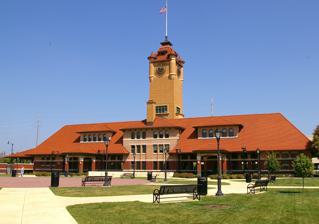
Building: Springfield Union Station (Illinois)
Country: United States of America
Year built: 1898
Not to be confused with Springfield Union Station (Massachusetts) . United States historic place Union Station U.S. National Register of Historic Places The former Springfield Union Station is a component of the Lincoln Presidential Library Visitor Center Location 500 East Madison Street, Springfield , Illinois Coordinates 39°48′13″N 89°38′55″W / 39.80361°N 89.64861°W / 39.80361; -89.64861 Built 1898 Architect Francis T. Bacon Architectural style Richardsonian Romanesque NRHP reference No. 78001189 Added to NRHP November 27, 1978 Springfield Union Station is a former train station in Springfield, Illinois , which is currently part of the Abraham Lincoln Presidential Library and Museum . The Richardson Romanesque -style station is located at 500 East Madison Street in downtown Springfield, adjacent to the Lincoln Presidential Library. Springfield Union Station opened in 1898 and served trains until 1971, when Amtrak consolidated its services at the former Chicago & Alton depot three blocks west. After the end of train service, Union Station was used by Illinois state government offices and multiple private businesses. The building was listed on the National Register of Historic Places in 1978, and reopened to the public as part of the Abraham Lincoln Presidential Library and Museum complex in 2007. History January 1901 Illinois Central advertisement promoting their new Chicago–Springfield–St. Louis through route. Springfield Union Station was designed in the Richardson Romanesque style in 1896 as a combined passenger terminal for several railroads serving Springfield, including the Baltimore and Ohio Railroad , Chicago, Peoria and St. Louis Railroad , Illinois Central Railroad , and the St. Louis, Peoria and Northern Railway . Although the structure was intended to be used jointly by these railroads, the Illinois Central was the predominant carrier, and the architect was Illinois Central chief architect Francis T. Bacon . The station was built in 1897–1898 at a cost of $75,000, and opened for business on January 2, 1898. During its 73 years of active service, the station carried substantial passenger train traffic to and from Chicago , St. Louis , and other cities. The vast majority of passenger trains serving Springfield Union Station were operated by the Illinois Central Railroad, although when the station was first opened, Illinois Central only served Springfield on a route extending northeast to Clinton , Gilman and Chicago. In 1899, Illinois Central acquired the Springfield to St. Louis segment of the former St. Louis, Peoria and Northern Railway, allowing expansion of Illinois Central service from Springfield south to St. Louis. On June 17, 1900, two premier trains (the Daylight Special and the Diamond Special ) were inaugurated on this route to compete with existing St. Louis–Springfield–Chicago service offered by the Chicago and Alton Railroad . By 1936, the Illinois Central name trains serving Springfield on the same route were the Green Diamond and the Night Diamond. Baltimore and Ohio passenger service through Springfield was secondary in nature, with service over one line from Indianapolis and Decatur to Springfield, and over a second route between Flora , Pana , Springfield and Beardstown . The B&O had been one of the original tenants in Springfield Union Station, but after purchasing the Alton Railroad in 1931, B&O trains were shifted from Union Station to the former Chicago and Alton station. The Indianapolis service was discontinued west of Decatur during World War II , leaving only a single motorcar train serving Springfield on the Flora to Beardstown line. Following the sale of the Alton Railroad to the Gulf, Mobile and Ohio Railroad in 1947, the B&O motorcar train briefly returned to Springfield Union Station before being discontinued on March 24, 1951. Illinois Central's influence is still visible throughout the structure. One example is the detail trim on the wooden stair railing, crafted in the outline of the Illinois Central logo which was in use in 1898. The Chicago, Peoria and St. Louis Railroad, another tenant in Union Station, provided passenger service from Springfield to Peoria and from Springfield to St. Louis via Waverly and Alton . After evolving into the Chicago and Illinois Midland Railroad , the company constructed a new passenger depot near the north end of their Springfield yard, almost two miles north of Union Station. Completion of this smaller station allowed C&IM to withdraw their remaining passenger operations from Springfield Union Station in 1937. Springfield Union Station is one of five significant rail terminals which served Illinois' capital city, and it was constructed in a far more ornate architectural style than the more utilitarian design of the other stations ( Gulf, Mobile and Ohio ; Great Western ; Wabash ; and Illinois Terminal .) The station was operated as a stub-end terminal by Illinois Central, and passenger trains backed into the station using now removed trackage which extended east along Madison Street to the Illinois Central mainline. This awkward operating arrangement reflected the original Illinois Central configuration with Springfield as an endpoint terminal rather than an intermediate station along a route. One of the more prominent features of Springfield Union Station was a three-story (110 ft; 34 m) clock tower. The tower made a striking addition to the Springfield skyline, helping the station become an immediately recognizable landmark. The hands on the clock faces were removed in 1936 as an economy move to avoid maintenance of the clock mechanism, and the tower was removed down to its base during the summer of 1946. Passenger train service to and from Springfield Union Station ended on April 30, 1971, when the Governor's Special, the last Illinois Central passenger train between Springfield and Chicago, was discontinued as a result of the creation of Amtrak. The train was a shortened version of the Illinois Central's Green Diamond, for most of the 1960s, the only train serving the station. Amtrak passenger trains continue to serve Springfield from the former Gulf, Mobile and Ohio station , located about three blocks west of Union Station. Redevelopment After passenger train service ended, Union Station housed several private businesses before being used for Illinois state offices until September, 2004. The building was extensively restored as the Abraham Lincoln Presidential Library visitor center, which reopened in March 2007. As part of the $12.5 million restoration project, the clock tower was rebuilt, substantially returning the station to its pre-1936 appearance. Although the visitor center function was later discontinued, the station continues as an integral part of the ticket-access Lincoln Presidential Library, housing exhibits and audiovisual presentations about Lincoln's life. An admission fee is charged. Gallery Wikimedia Commons has media related to Union Station (Springfield, Illinois) . New clock tower constructed in 2006 to replicate tower removed in 1946 from Springfield Union Station Interior of former Springfield Union Station as renovated for use as Lincoln Presidential Library Visitor Center Notes